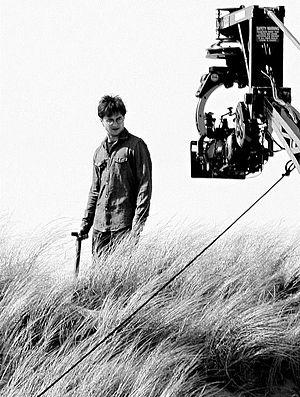
La production de Harry Potter et les Reliques de la Mort a commencé en 2009. Il s'agit de l'adaptation du roman Harry Potter et les Reliques de la Mort de J. K. Rowling, réalisée par David Yates, et qui a été scindée au cinéma en deux parties : la première, sortie en 2010, et la seconde, sortie en 2011.
Harry James Potter [ʔaʁi d͡ʒɛms pɔtœʁ] est le personnage principal de la série littéraire Harry Potter écrite par l'écrivain J. K. Rowling.